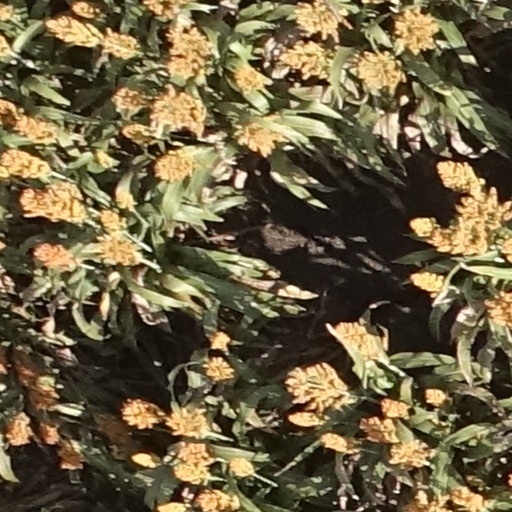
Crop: sorghum